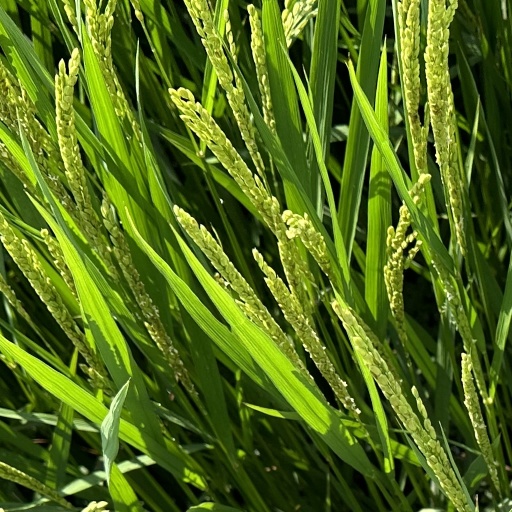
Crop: rice